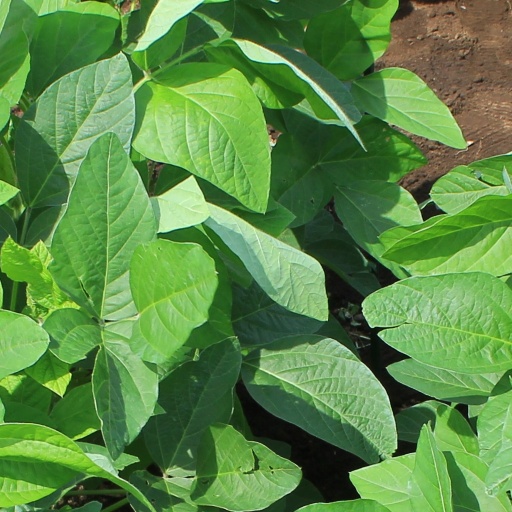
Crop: soybean